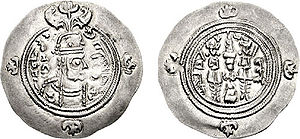
Purandokht
Mønt med billed af Purandokht.
Purandokht, også kaldet Buran var en persisk dronning af sassanide-ætten. Hun regerede mellem 630 og 631. Hun var en af to kvindelige monarker i Persien. Hun var datter af Khosrau 2. og tiltrådte tronen efter mordet på usurpatoren Shahrbarz, som havde afsat og myrdet hendes broders søn. Hun gjorde store men mislykkede forsøg på at styrke centralmagten. Hun efterfulgtes af sin søster, Azarmidokht.